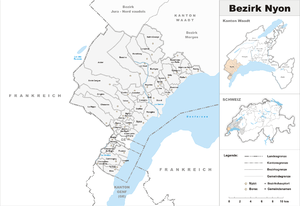
Le district de Nyon, dont Nyon est le chef-lieu, est l'un des dix districts du canton de Vaud.